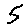
Label: 5